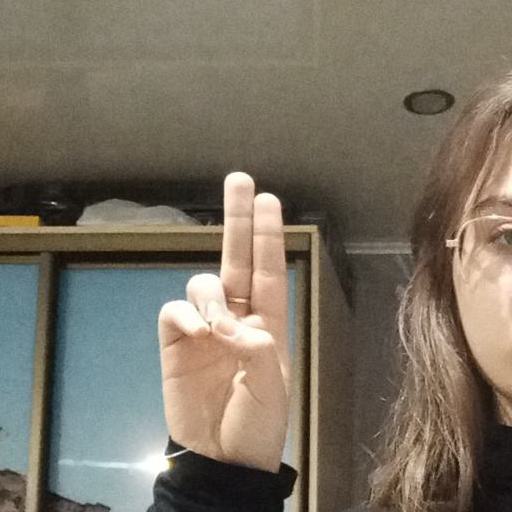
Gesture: two_up